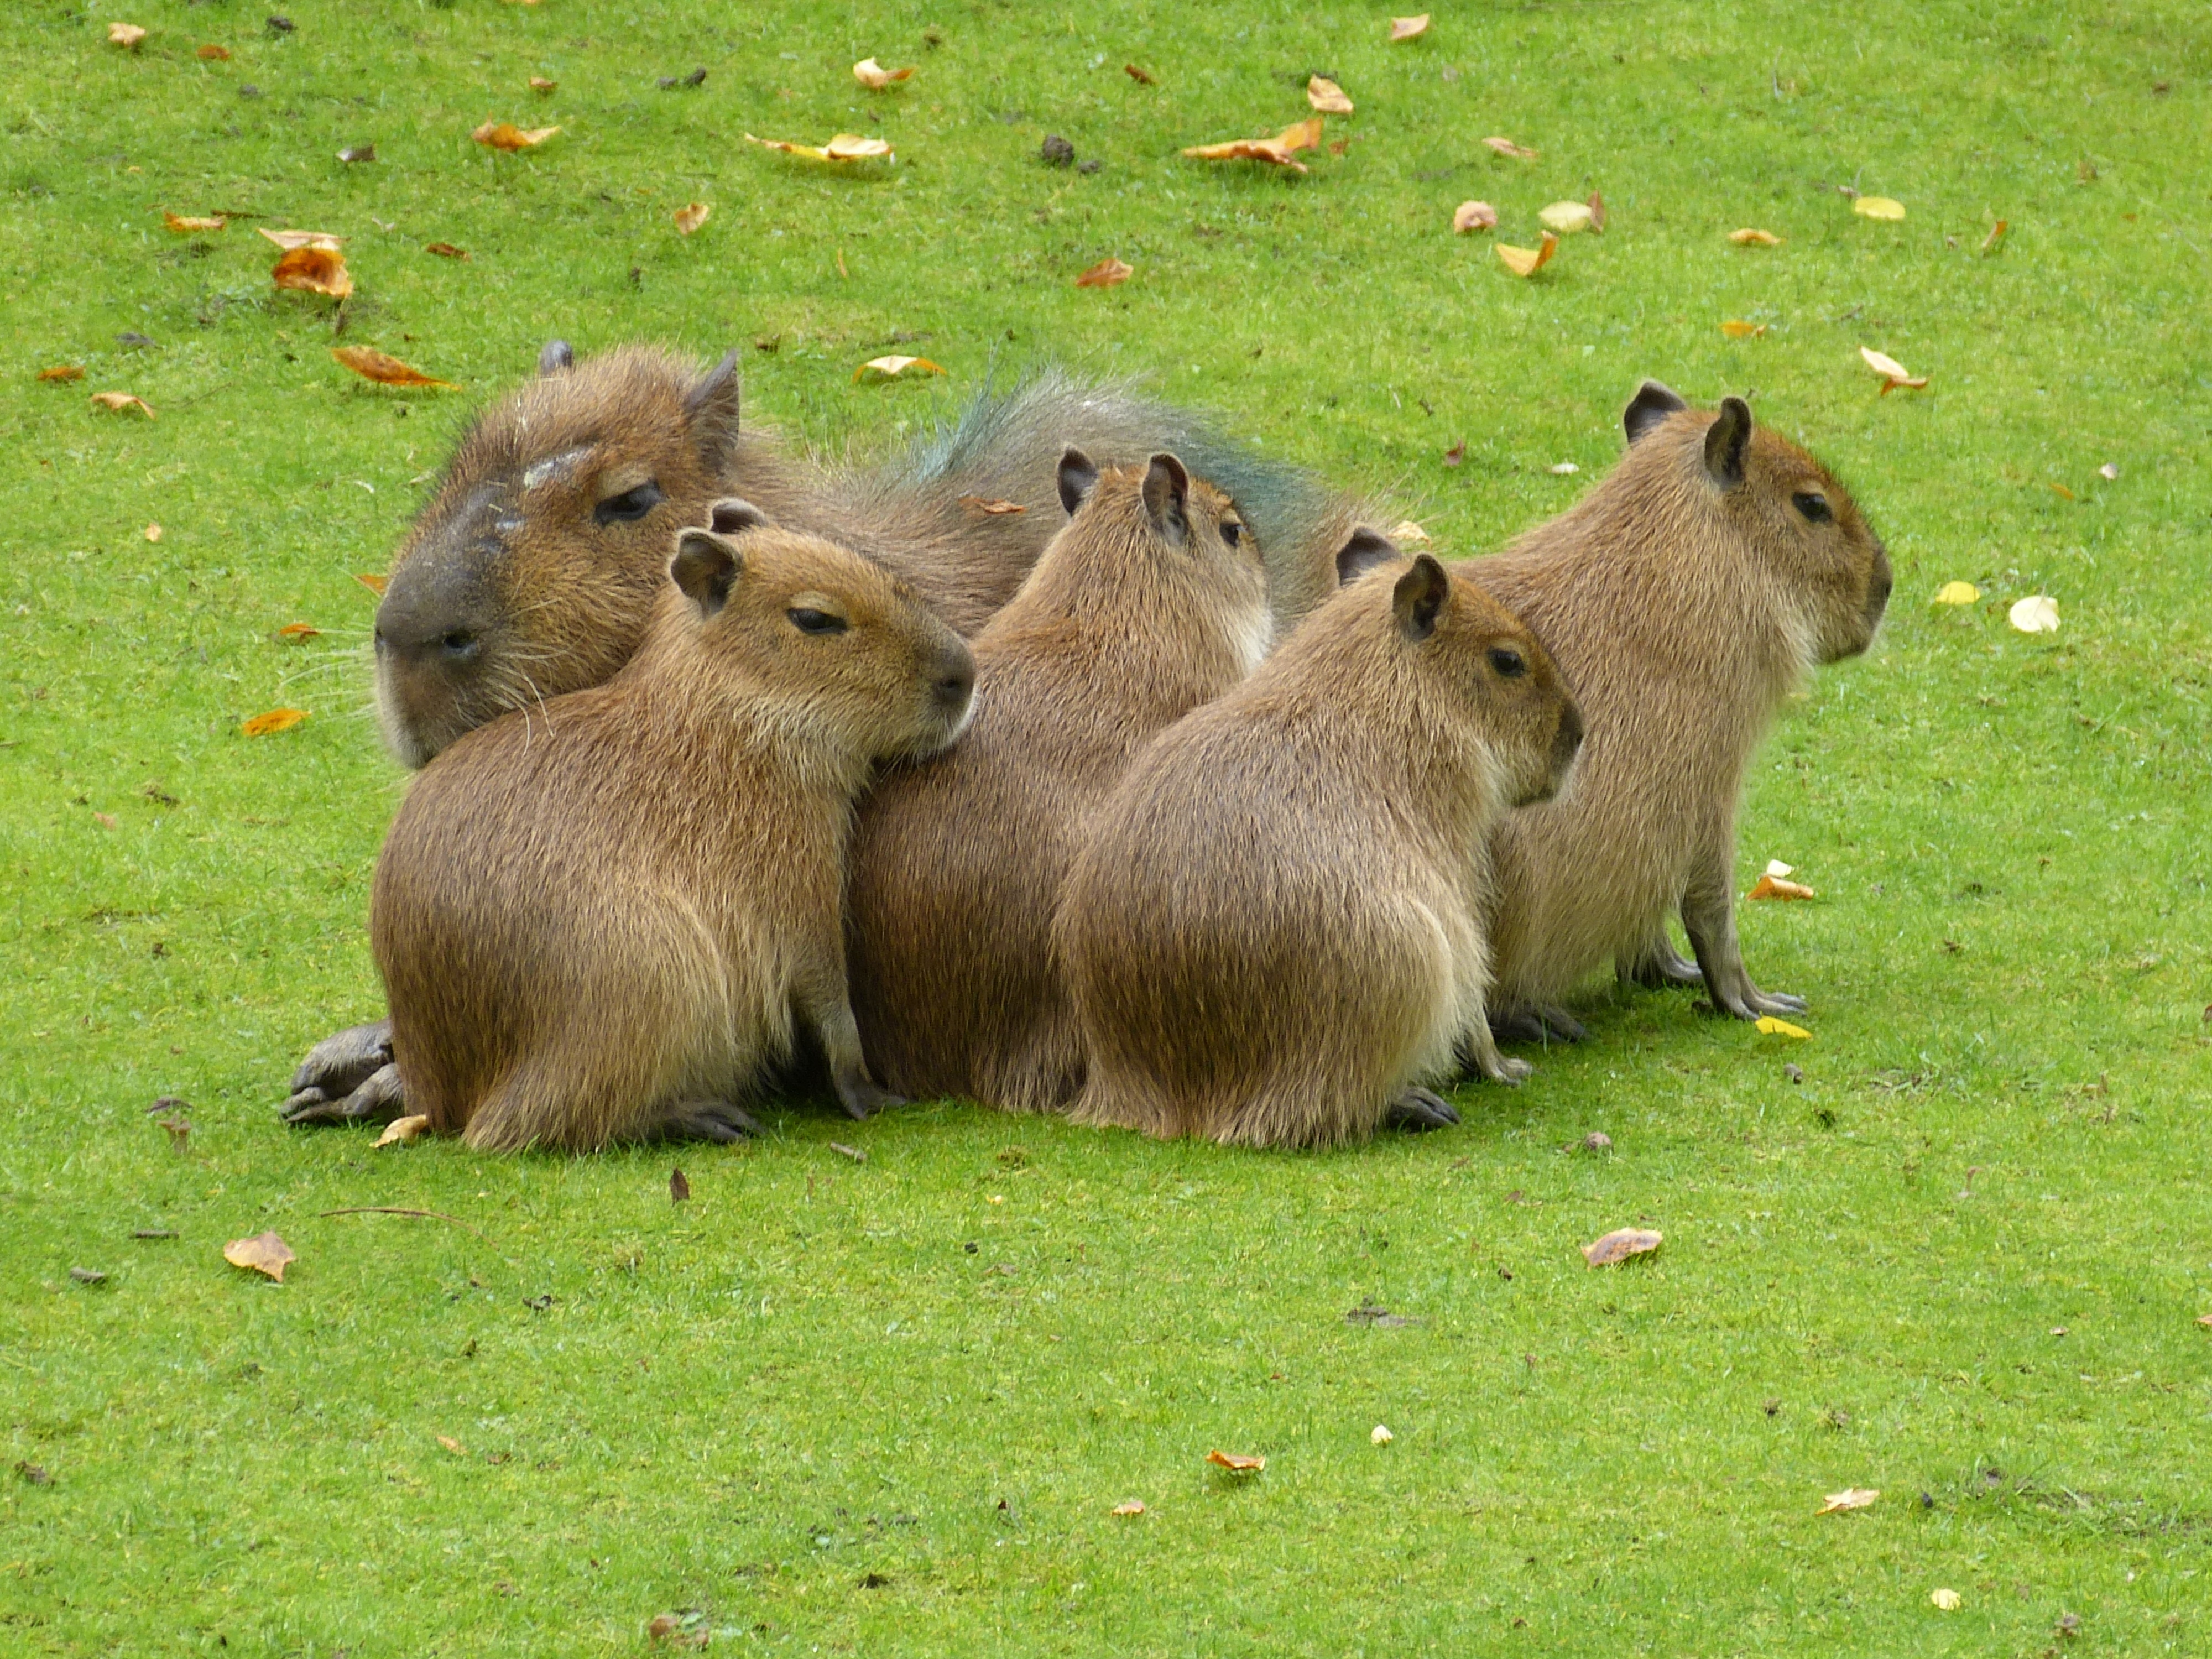
group, meadow, animal, wildlife, zoo, mammal, squirrel, rodent, fauna, mammals, vertebrate, capybara, marmot, snuggle, prairie dog, cling, fox squirrel